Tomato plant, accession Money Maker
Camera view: bottom (45 deg); turntable rotation: 210 degrees
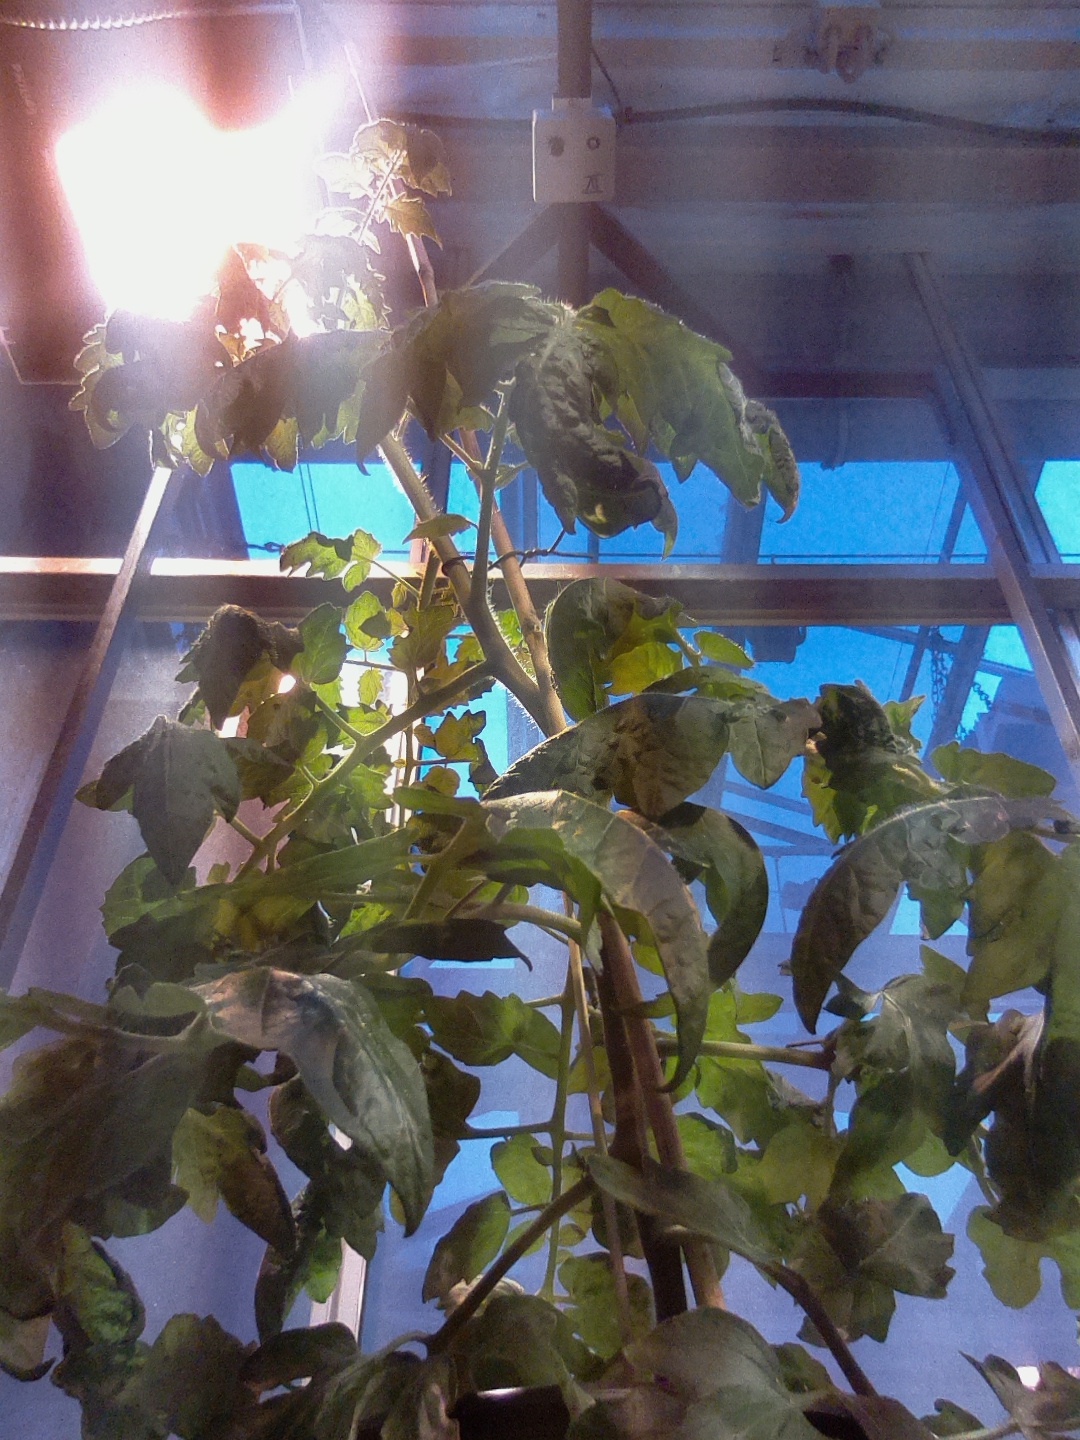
BBCH growth stage 66: Full flowering, 60%-70% of flowers open, more petals falling